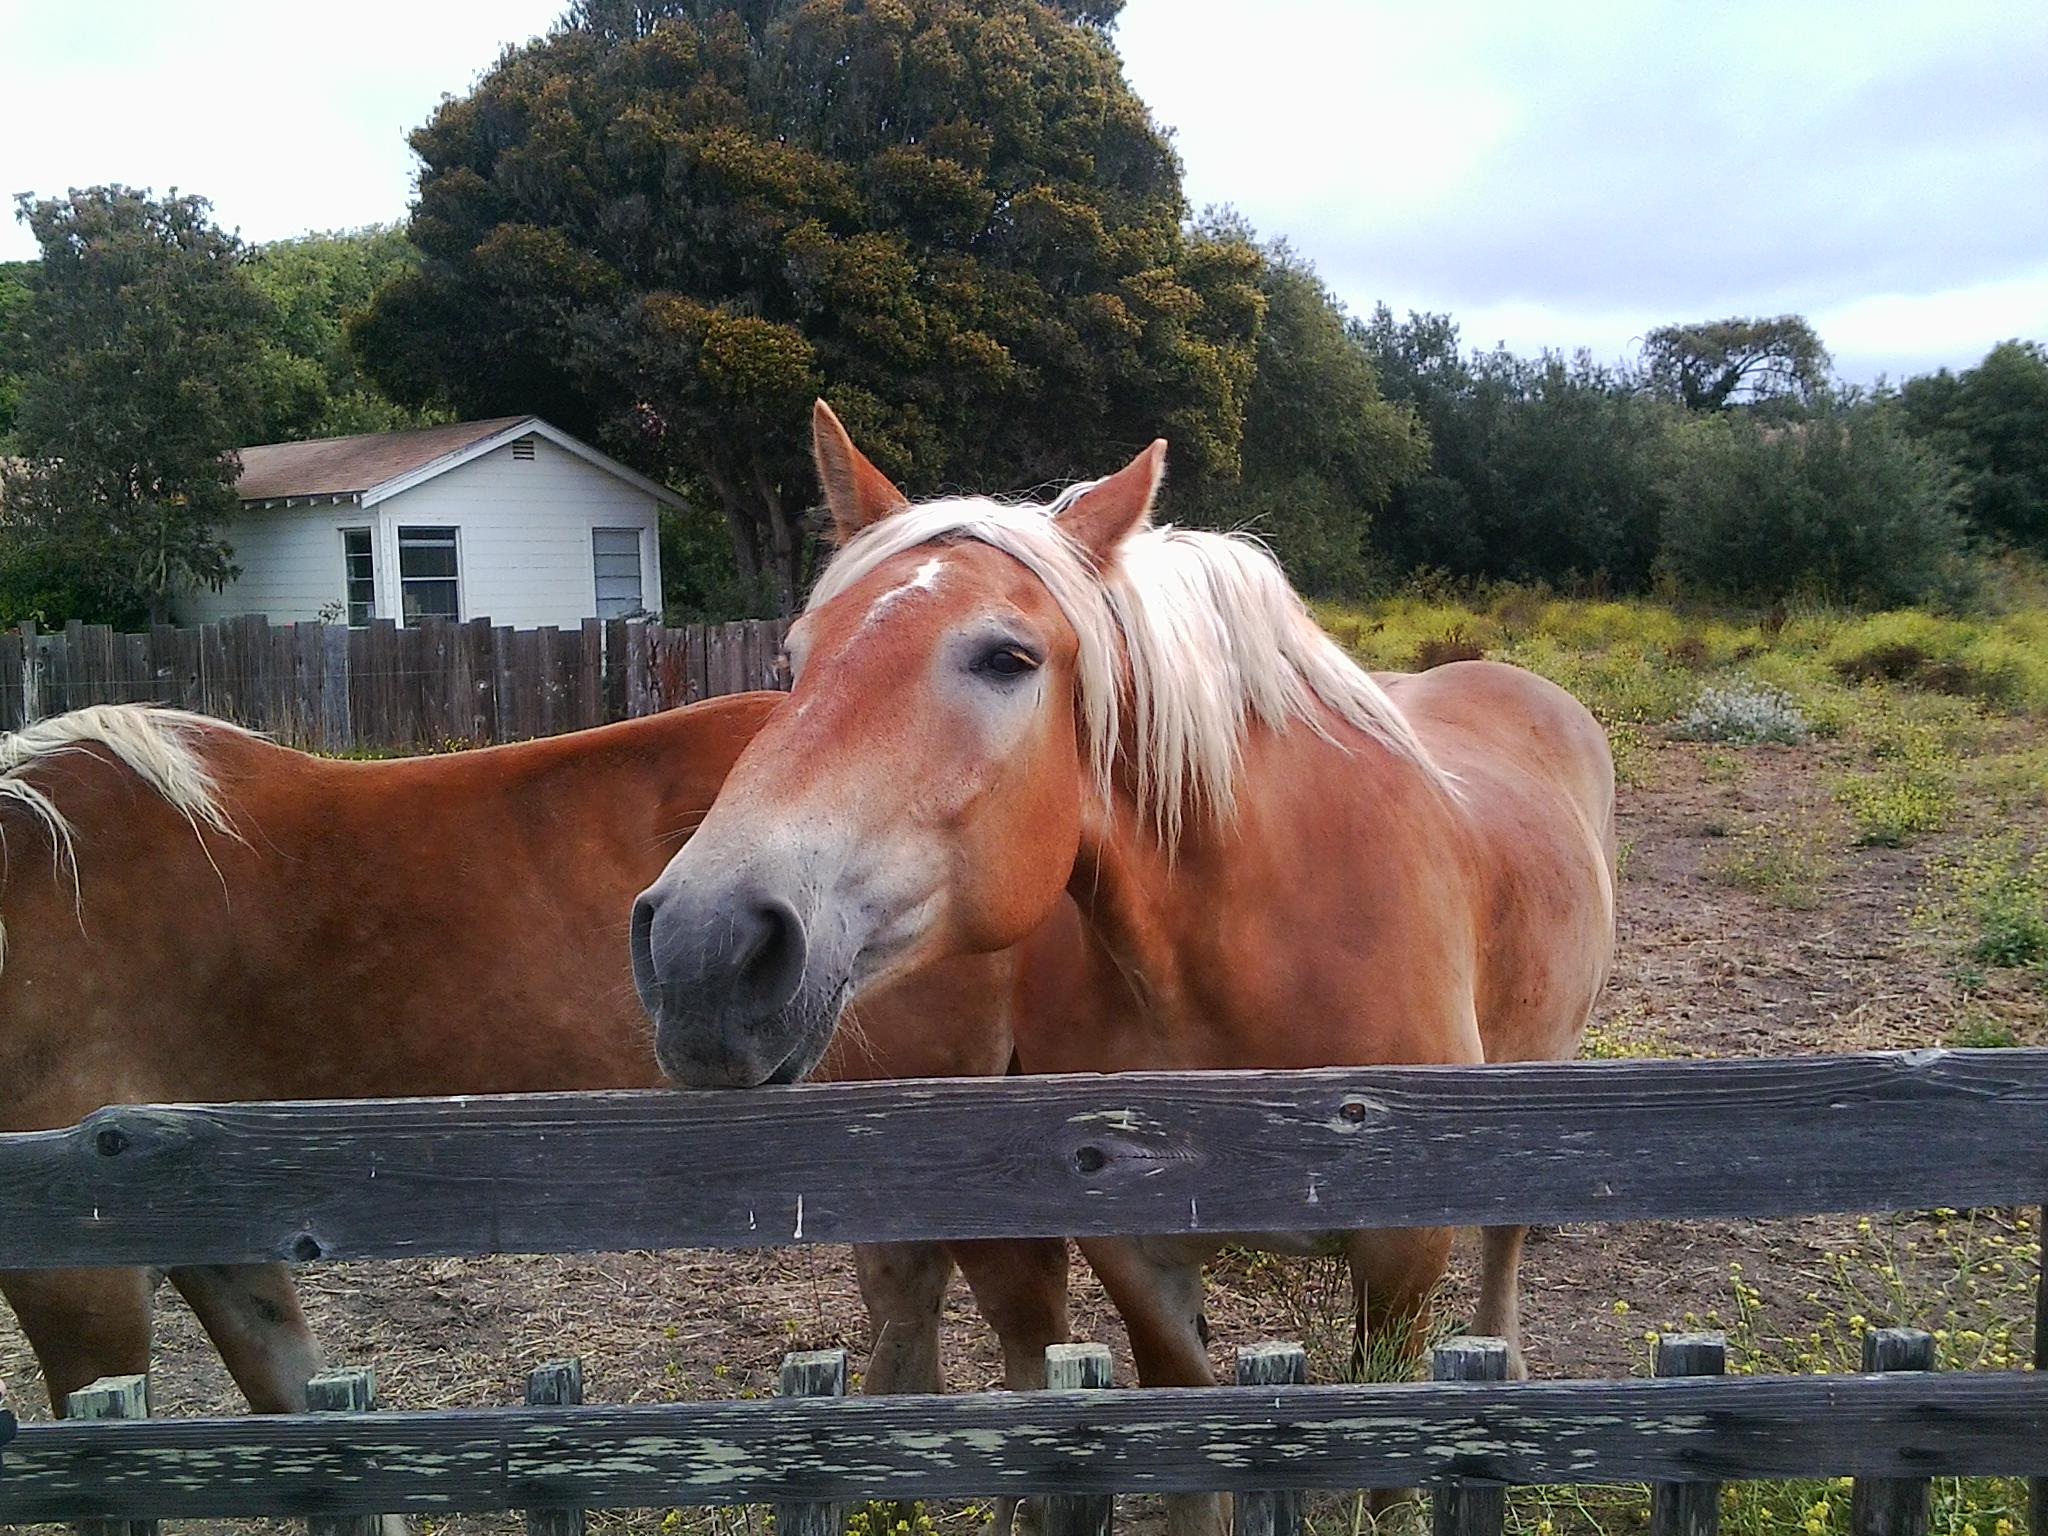
fence, farm, animal, portrait, pasture, ranch, horse, brown, mammal, stallion, mane, fauna, stable, equine, wooden, mare, pack animal, horse like mammal, mustang horse